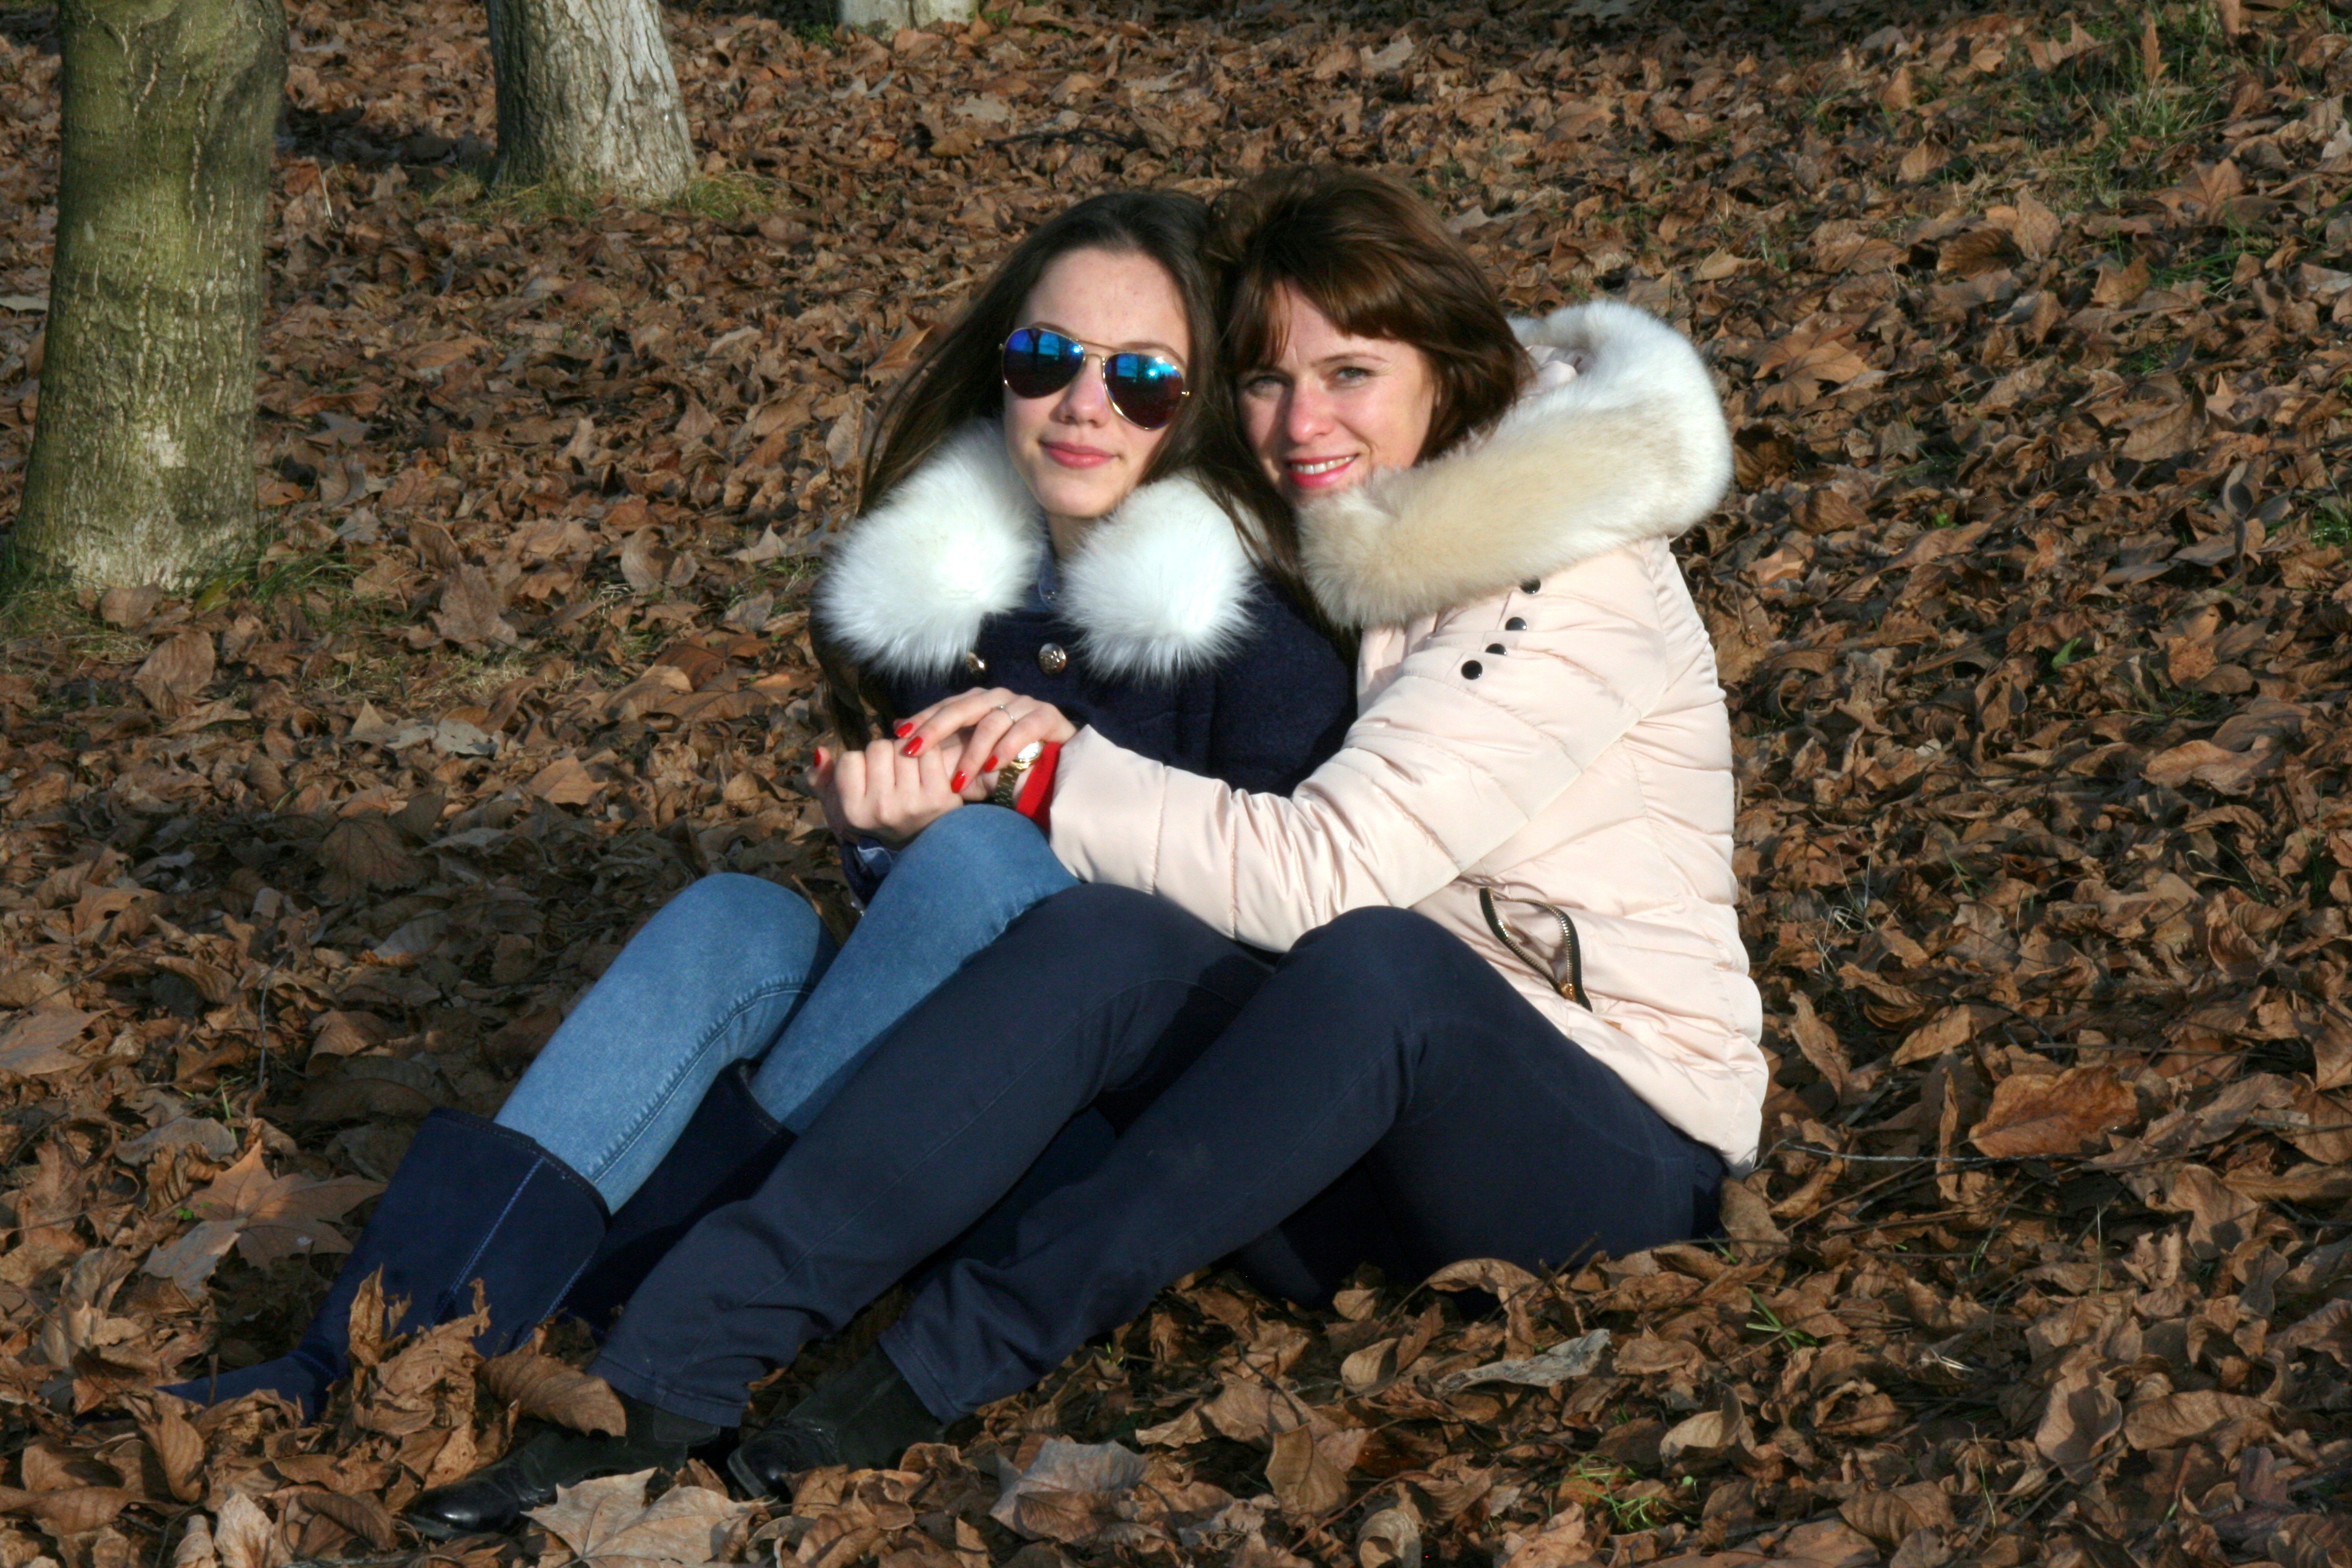
people, photography, love, romance, hug, mom, leaves, family, photograph, daughter, interaction, photo shoot, portrait photography, human action